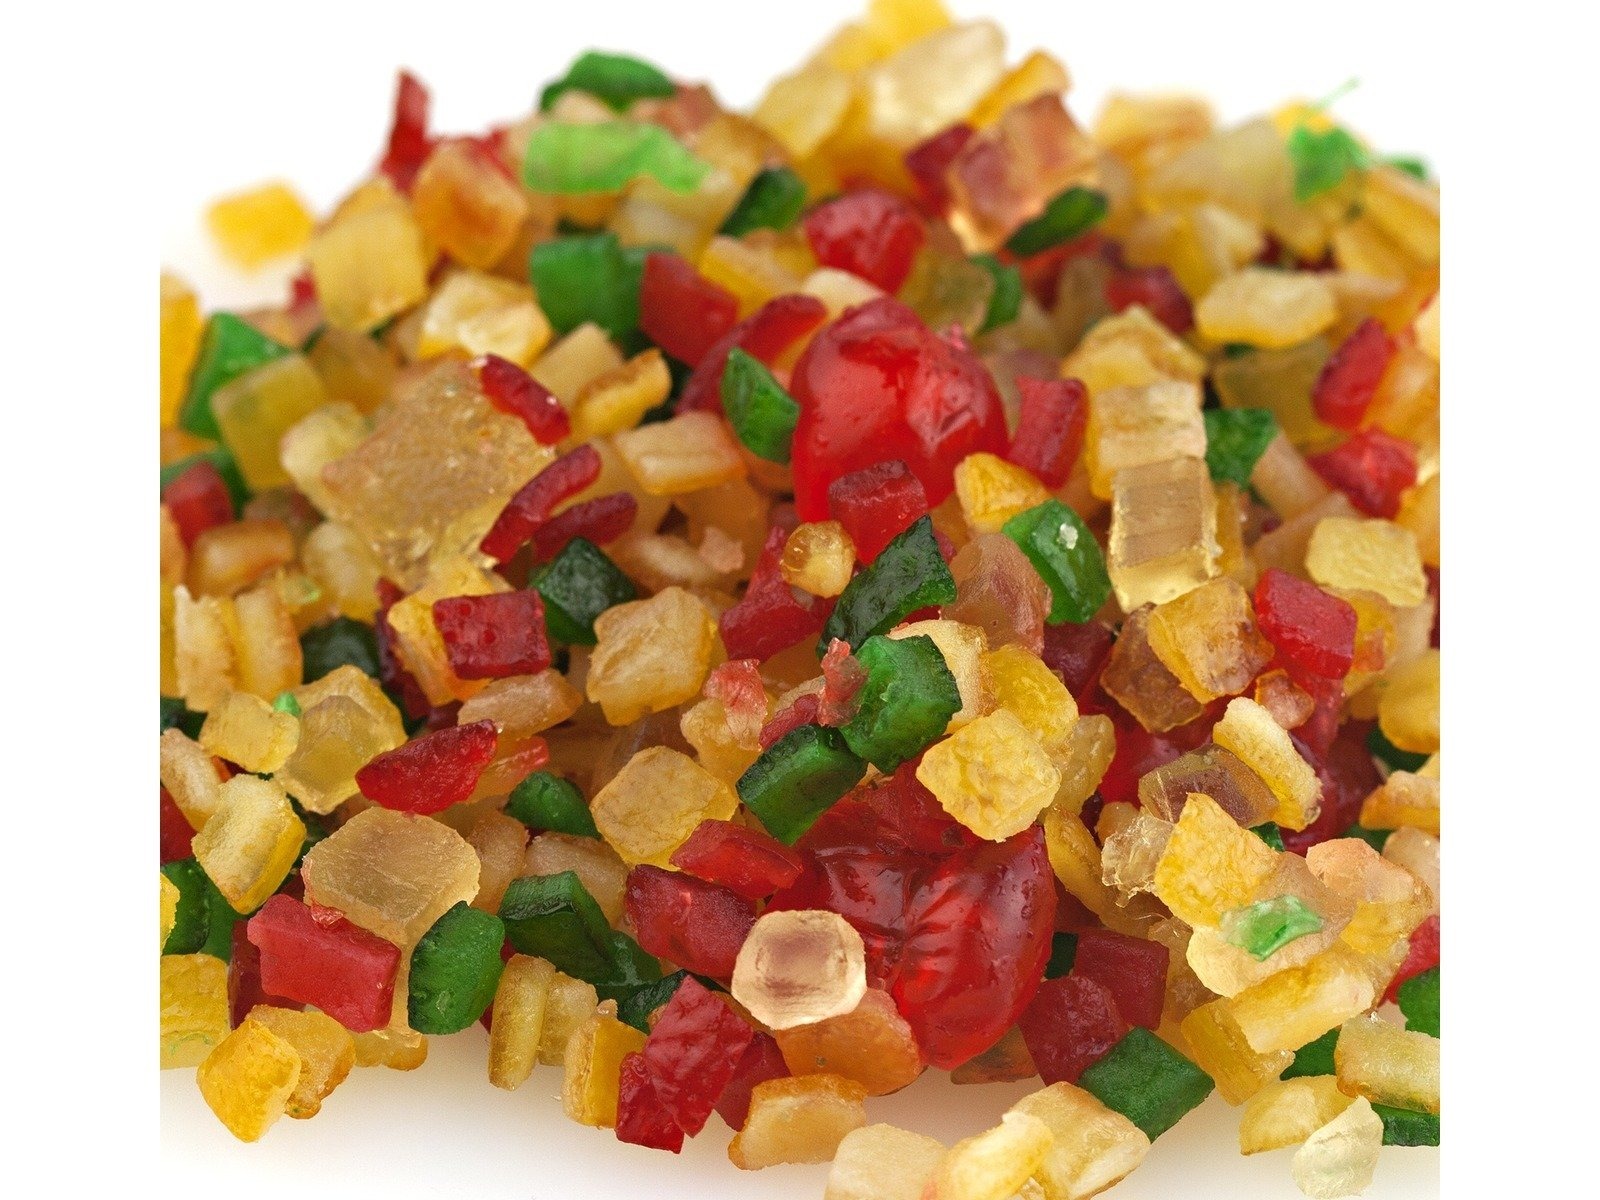
Item Name: Diced Fruit Mix Candied Fruit Glaze Special Mello bulk 10 pound box
Product Description: Candied Diced Fruit Mix (Special Mello). A delicious, sweet glazed fruit for your Fruit Cake or baked goods recipes. This Mix includes orange and lemon peel, green and red cherries, pineapple and citron. This listing is for a bulk 10 pound box of Candied Diced Fruit Mix.
Value: 160.0
Unit: Ounce

Price: 75.71